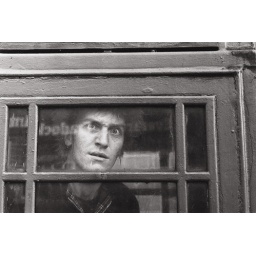
Keith in phone box Leicester early eighties